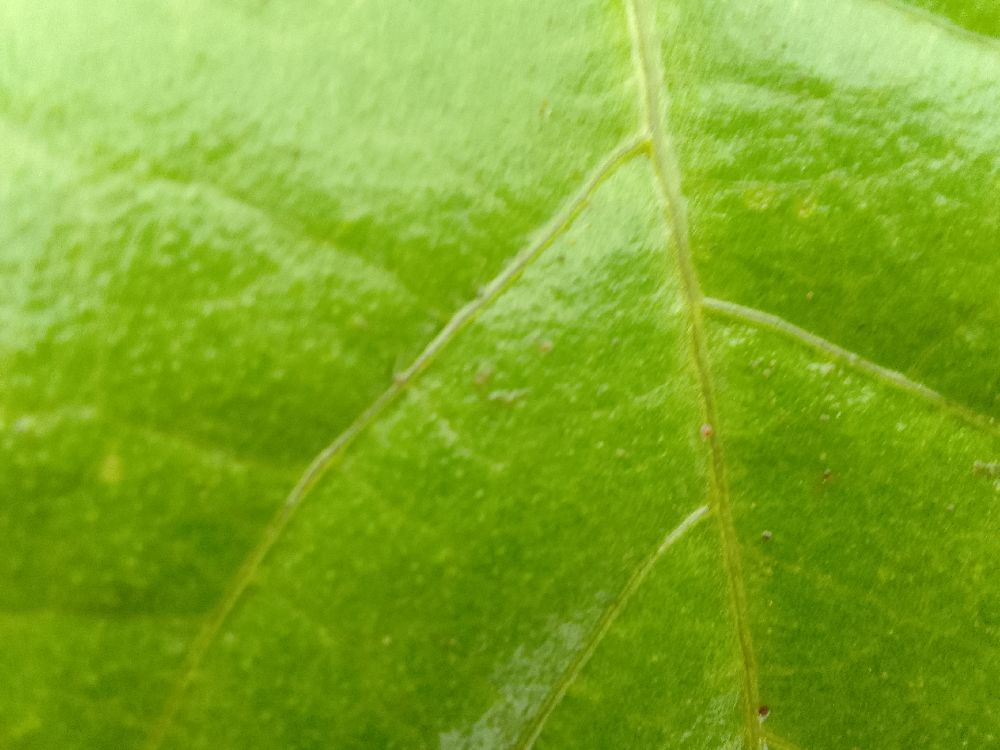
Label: healthy